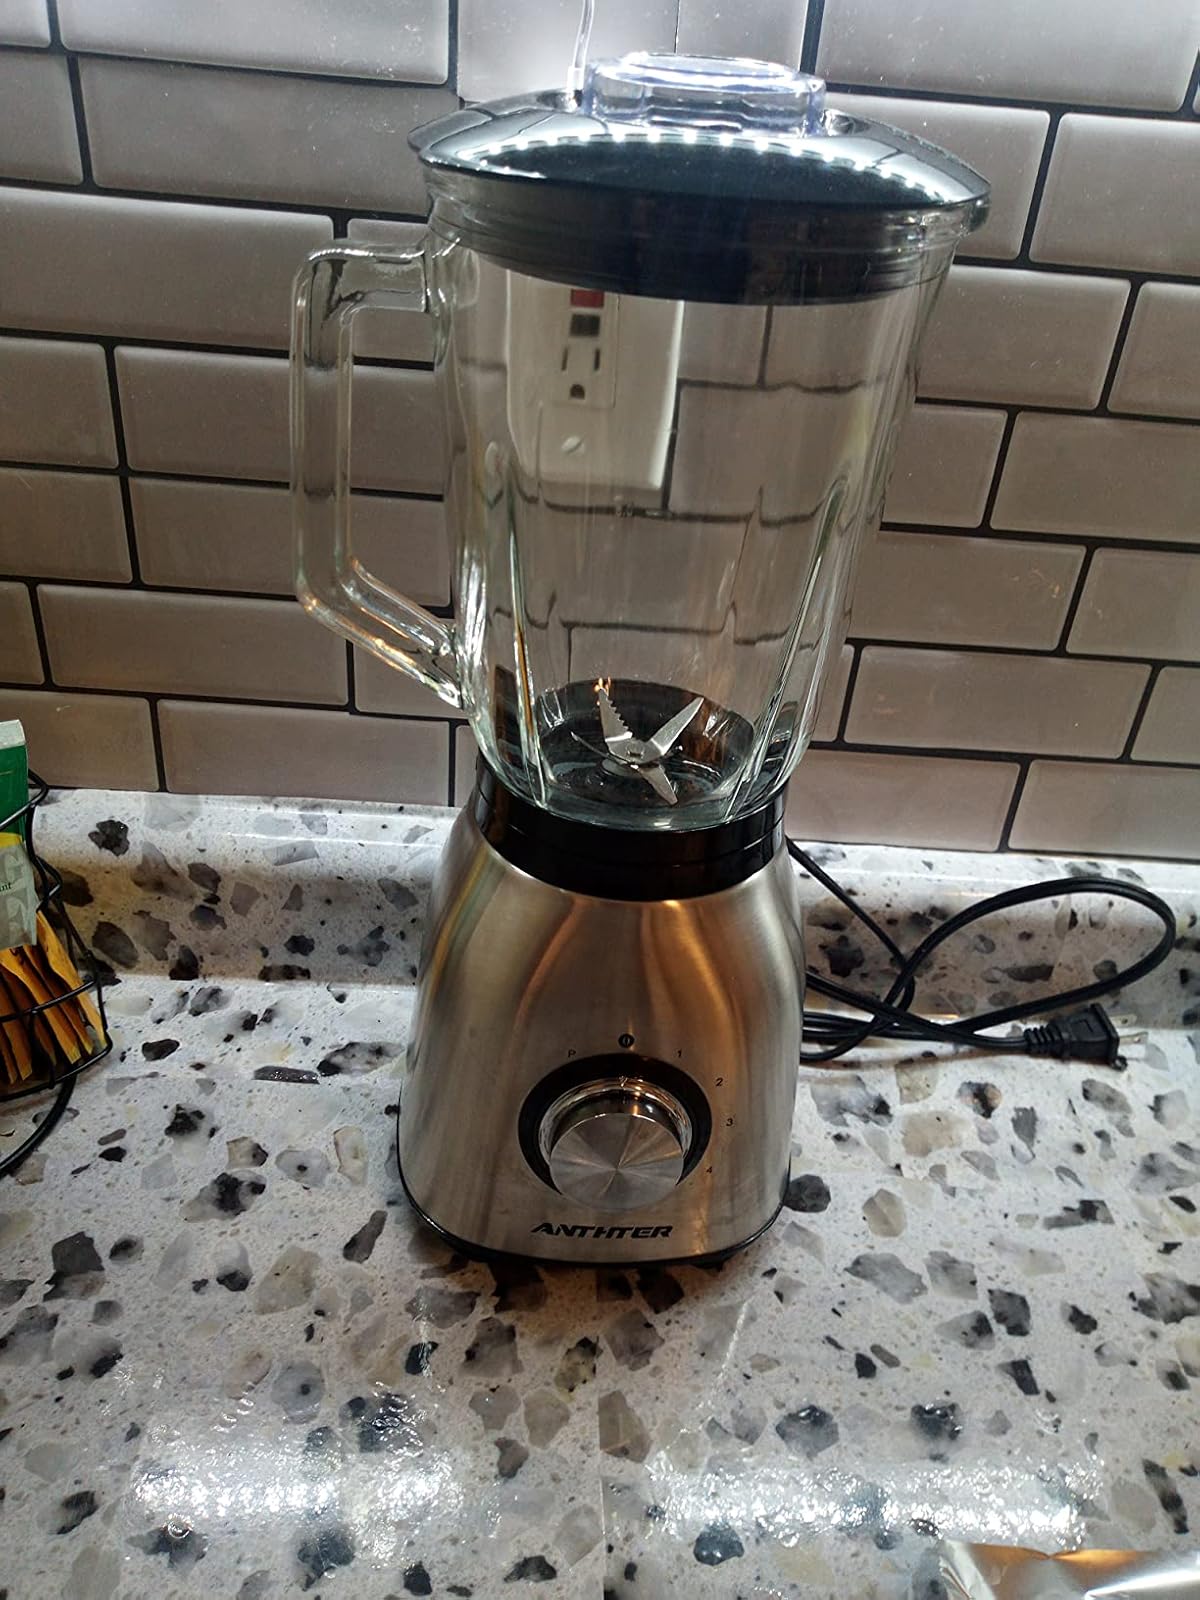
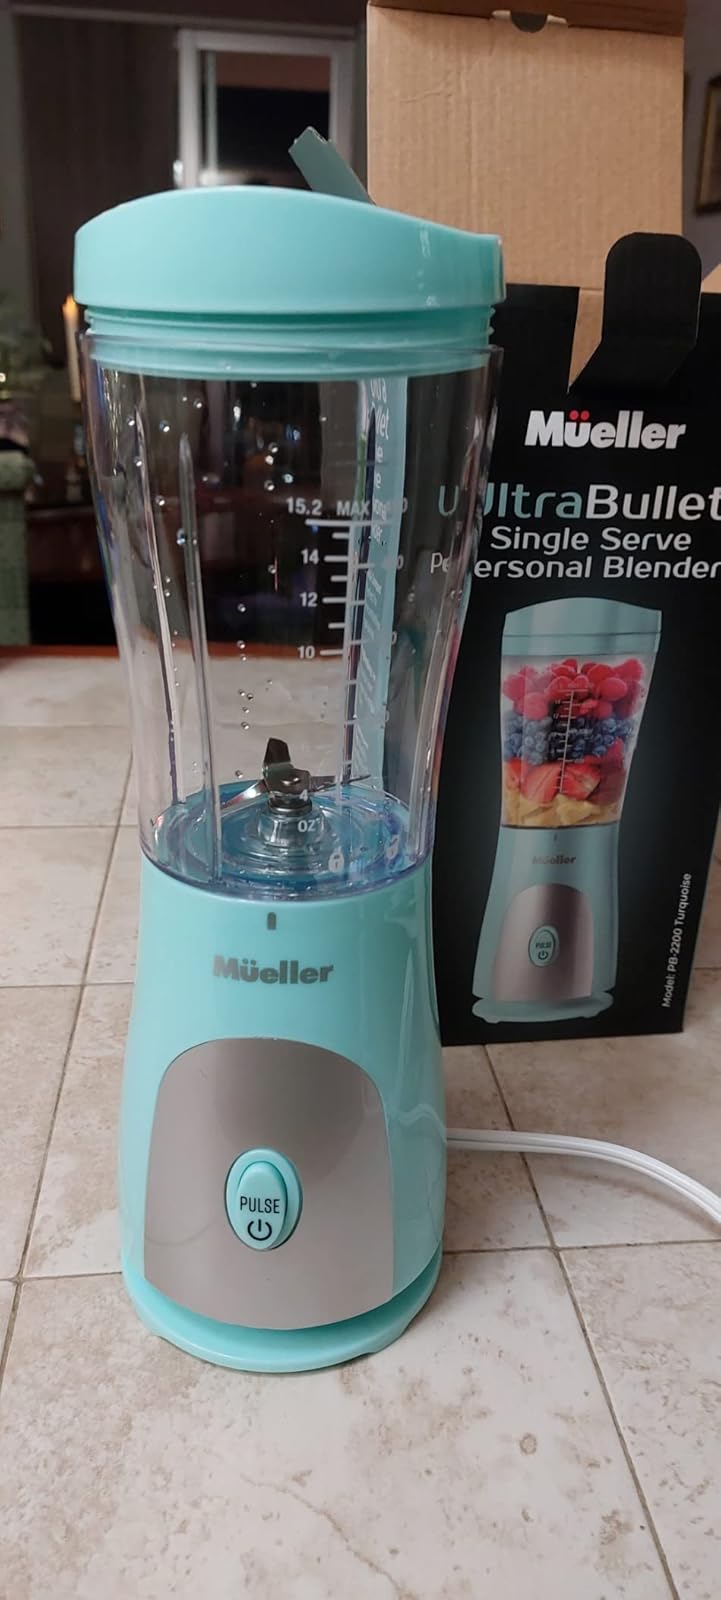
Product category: items_blender
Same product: no